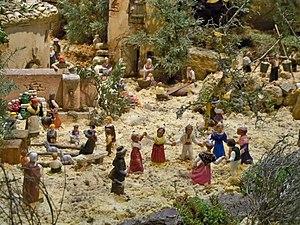
crèche provençale à Carpentras (84)
Les santons de Provence sont de petites figurines en argile, très colorées, représentant, dans la crèche de Noël, la scène de la nativité, les Rois Mages et les bergers, ainsi que toute une série de petits personnages, figurant les habitants d’un village provençal et leurs métiers traditionnels. Tout ce petit monde, chacun muni de son présent pour l’enfant Jésus, fait route à travers un paysage comportant traditionnellement une colline, une rivière avec un pont, et des oliviers, vers l’étable, surmontée de son étoile.
La farandole est une danse traditionnelle, considérée comme la plus ancienne des danses ainsi que comme la plus caractéristique et la plus représentative de la Provence. Si son nom n'est attesté qu'à partir du XVIIIᵉ siècle, elle a été représentée depuis la préhistoire par des gravures rupestres puis au cours de l'Antiquité sur des céramiques ou des fresques. Danse des rites agraires, elle était à la fois une danse de la vie et de la mort. Elle a intéressé les plus grands compositeurs tels Georges Bizet, Piotr Ilitch Tchaïkovski, Charles Gounod, Vincent d'Indy, Henri Casadesus et Darius Milhaud. Aujourd'hui en Provence, elle est dansée sur les airs joués par les tambourinaires qui l'accompagnent de leurs galoubets et de leurs tambourins. Sa popularité l'a faite entrer dans la crèche et elle est l'un des éléments les plus caractéristiques de la tradition provençale.
Un tambourinaire est, en Provence, un joueur de galoubet et tambourin. On prononce tambourinaïre et ce nom peut être écrit ainsi en français.